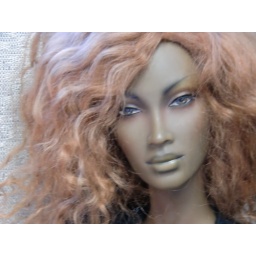
Sybarite Inque Gold in red wig and Basique sequin dress